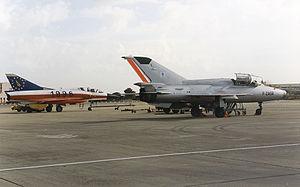
A gauche: un Mirage IIIB, à droite
L'École du personnel navigant d'essais et de réception, basée au centre d'essais en vol d'Istres, a pour vocation de former les équipages navigant d'essais impliqués dans les vols d'essais.